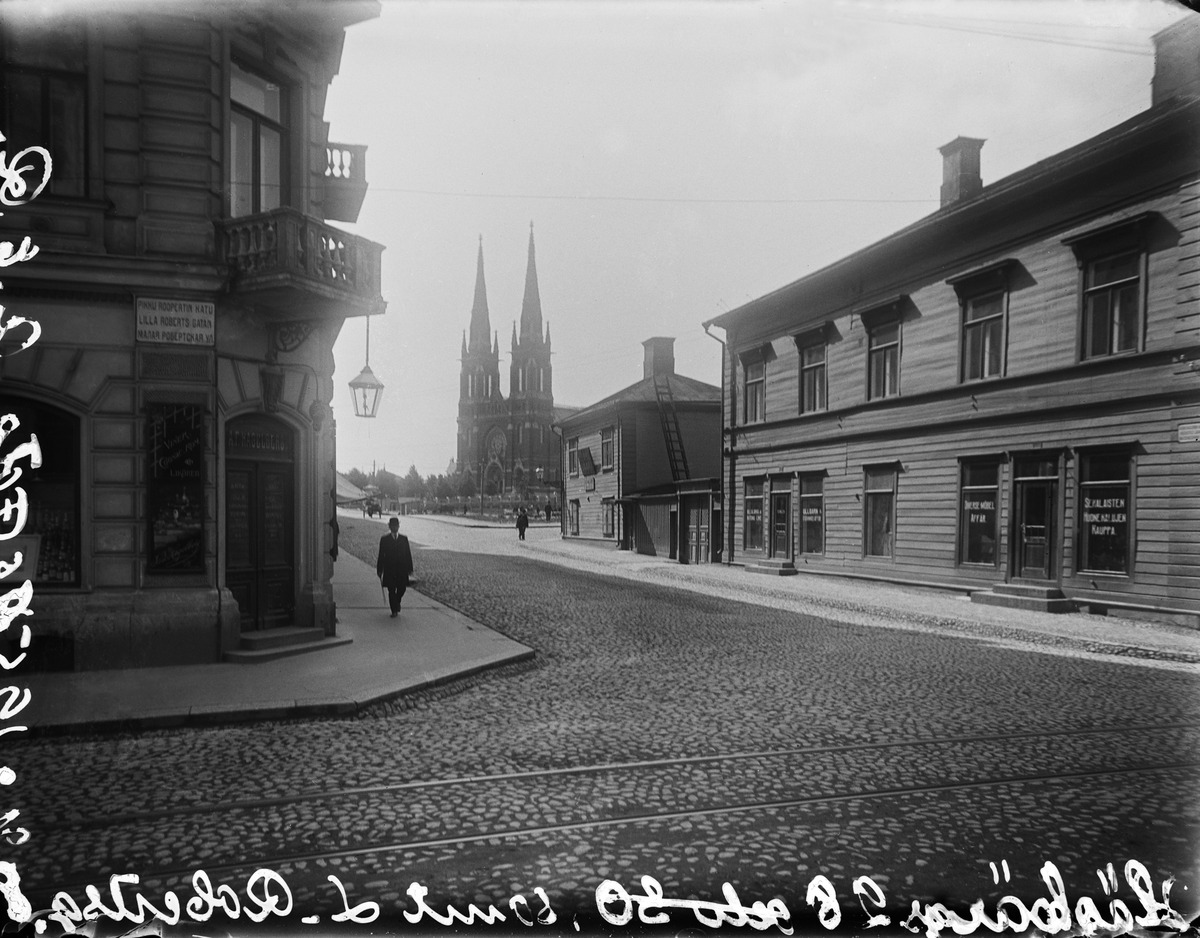
Korkeavuorenkatu 20, Pieni Roobertinkatu 8, 10
sisällön kuvaus: Korkeavuorenkatu 20, Pieni Roobertinkatu 8, 10. Taustalla Johanneksenkirkko. Vasemmalla A. F. Hagelbergin alkoholimyymälä, oikealla Sekalaisten Huonekalujen Kauppa. mustavalkoinen
Kuvaaja: Rosenbröijer, A.E., valokuvaaja
Ajankohta: kuvausaika 1906 n.
Paikka: Suomi, Uusimaa, Helsinki, Kaartinkaupunki Helsinki, Korkeavuorenkatu 20. Pieni Roobertinkatu 8, 10
Aiheet: kadut, julkiset rakennukset kirkot, rakennukset puutalot, liikehuoneistot, jalankulkijat, raitioliikenne, raitiotiet, kyltit, kilvet, katukilvet, toimitilat, kiveys, myymälät, alkoholi, juomat, huonekalut